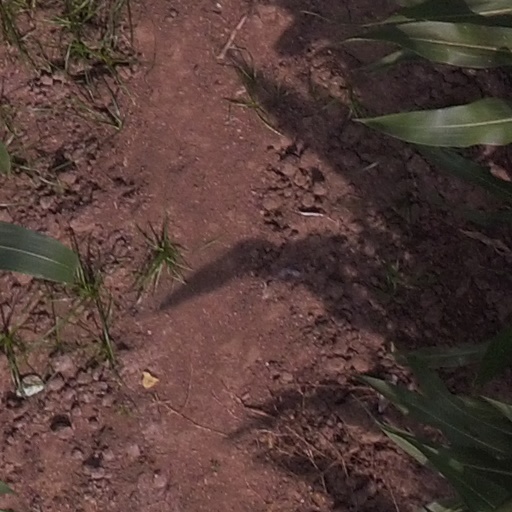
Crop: maize; corn